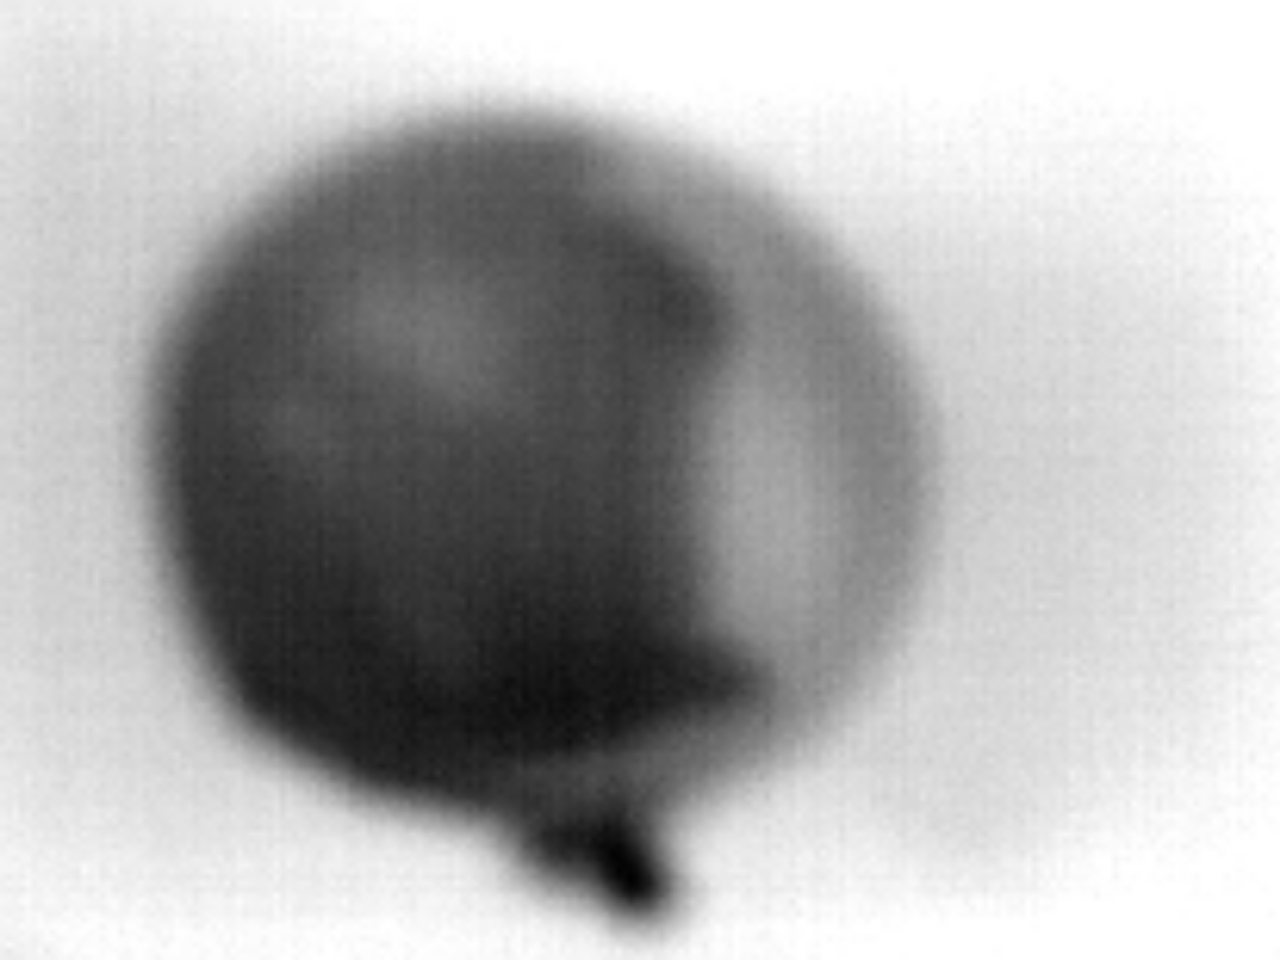
Label: Major Defect